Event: Nepal Earthquake
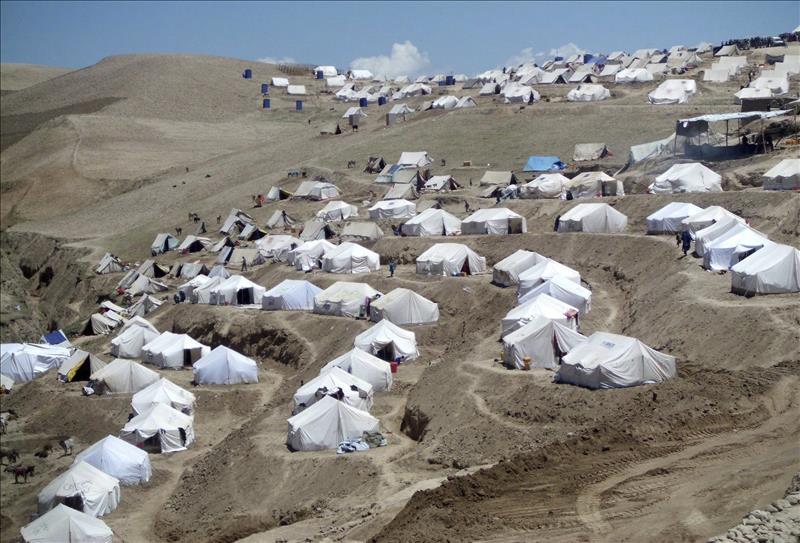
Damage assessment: no_damage